University of Edinburgh

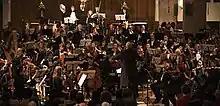
EMUS Symphony Orchestra, performing Mahler's Symphony No. 1 at Greyfriars Kirk

In December 2002, the Edinburgh Cowgate fire destroyed a number of university buildings, including some of the School of Informatics at 80 South Bridge. This was replaced with the Informatics Forum on Bristo Square, completed in July 2008. Also in 2002, the Edinburgh Cancer Research Centre (ECRC) was opened on the Western General Hospital site. In 2007, the MRC Human Genetics Unit formed a partnership with the Centre for Genomic & Experimental Medicine and the ECRC to create the Institute of Genetics and Molecular Medicine (renamed the Institute of Genetics and Cancer in 2021) on the same site.